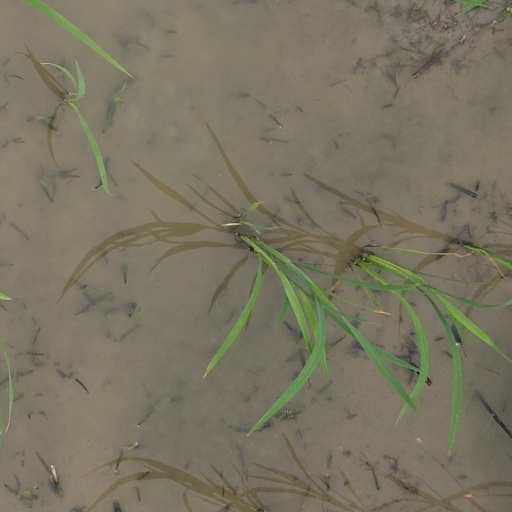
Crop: rice